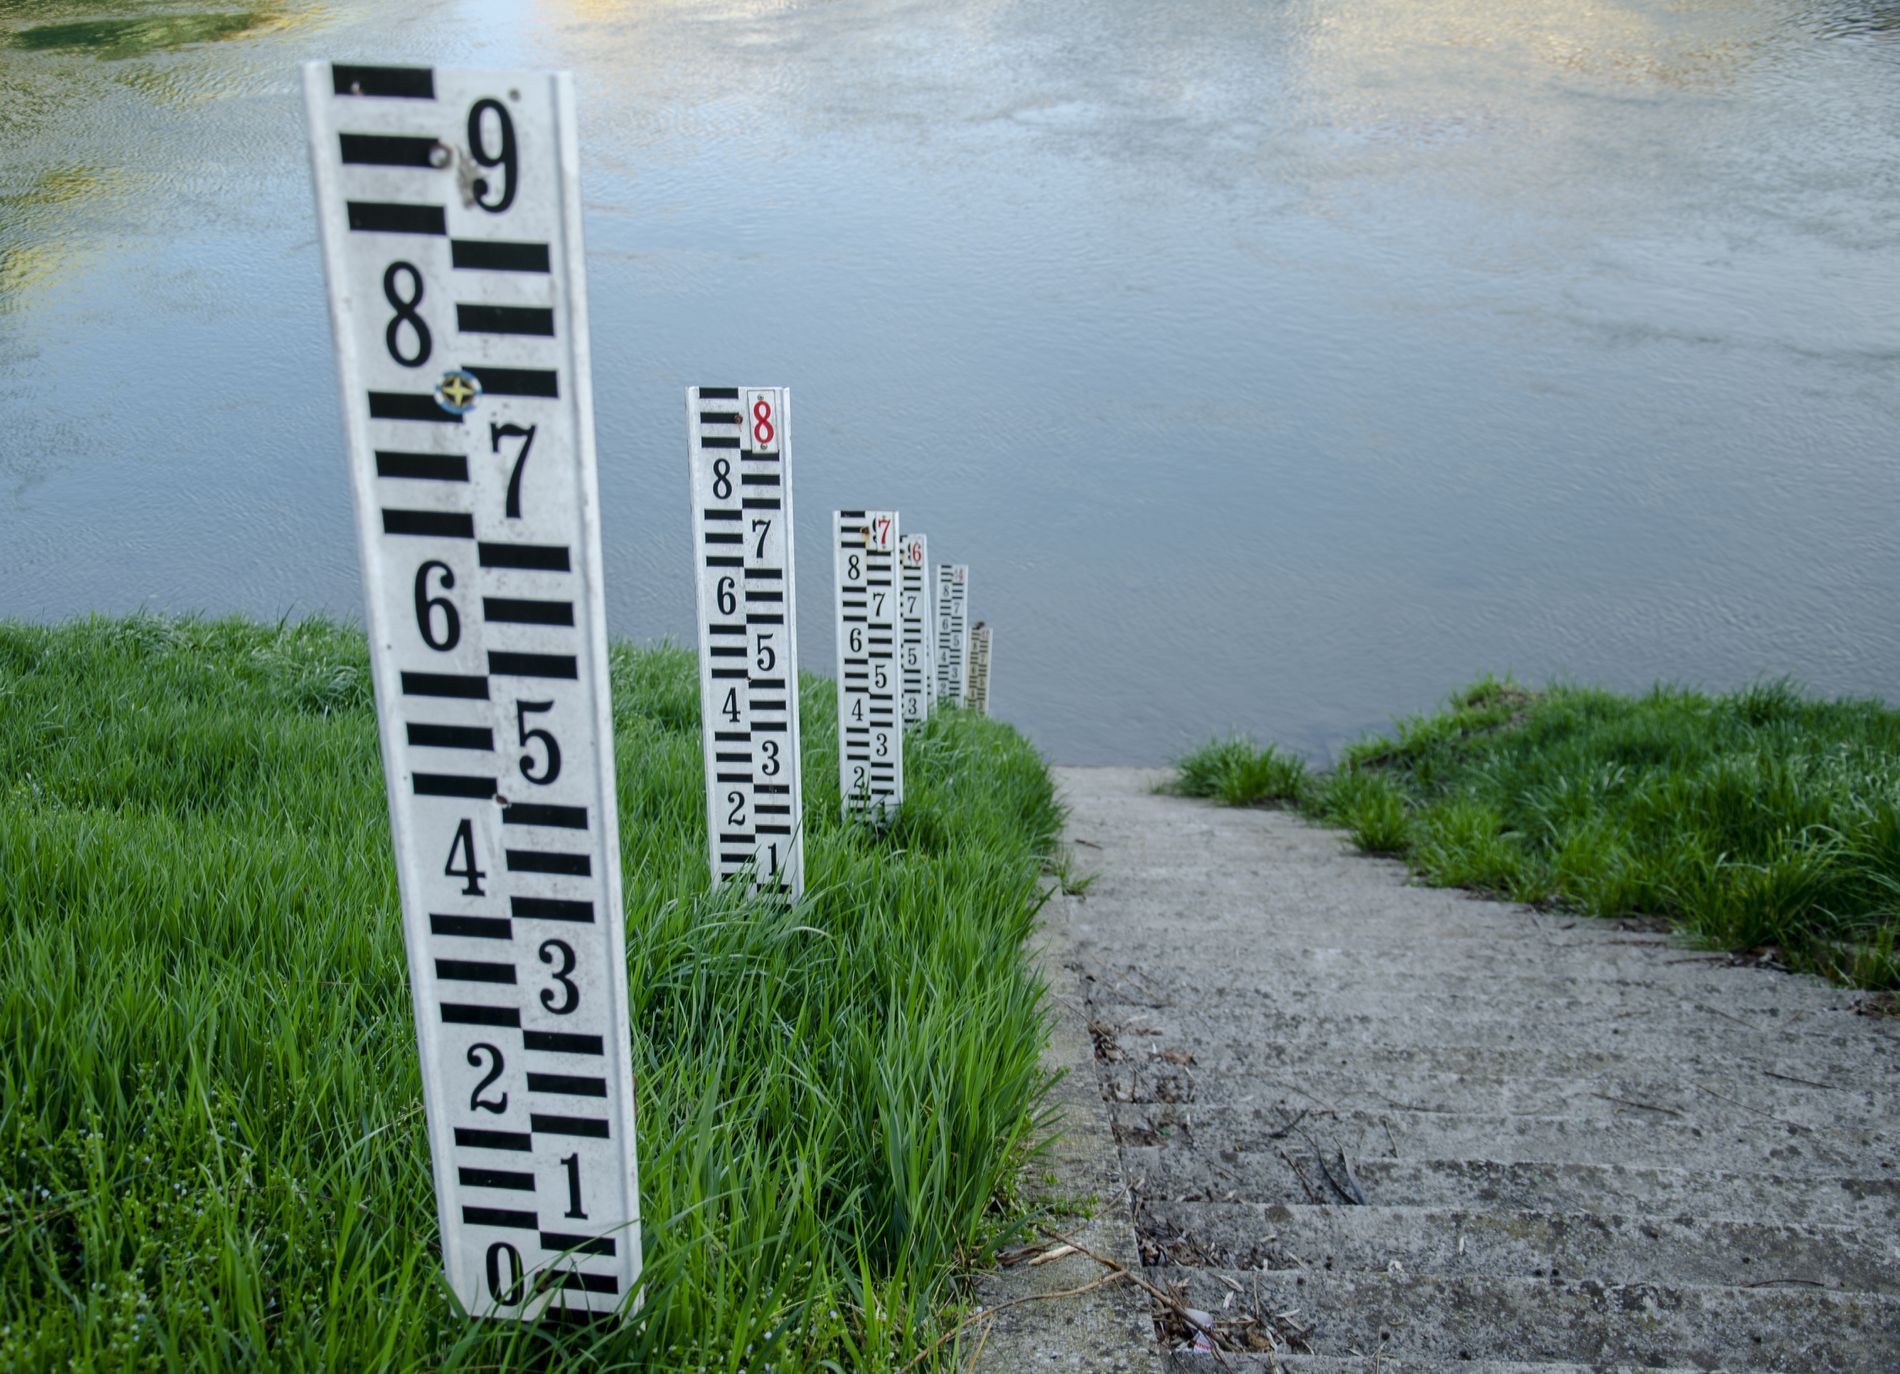
Lake Flood Gauges.
The image shows a group of flood gauges with labels and numbers, arranged along a staircase leading to a large lake and surrounded by grass.
High angle, The image shows a group of flood gauges with labels and numbers, arranged along a staircase leading to a large lake. The lighting is soft and natural, suggesting an early morning. The colors consists of muted shades of blue and green, creating an atmosphere of calm and order.
Labels: Grass, Plant, Path, Water, Waterfront, Nature, Outdoors, Pond, Sign, Symbol, Trail, Text, Scenery, Cricket, Cricket Bat, Sport, Vegetation, Lake, Land, City, Sidewalk, Walkway, Number, Road Sign, Flood Water Instrument, Flood Gauge, stair, Stair, Flood Gauges, Stairs
Camera: NIKON CORPORATION NIKON D7000
Lens: 18.0-105.0 mm f/3.5-5.6, AF-S DX VR Zoom-Nikkor 18-105mm f/3.5-5.6G ED
Aperture: F4
Exposure: 1/25 sec
ISO: 100
Focal length: 25.0 mm